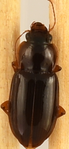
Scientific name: Amara carinata
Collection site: North Sterling NEON (STER), plot STER_029